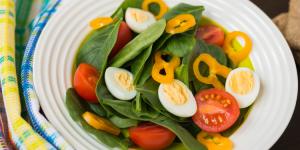
ensalada de espinacas frescas